Japanese battleship Nagato

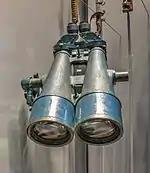
Binoculars from the "Nagato" on display at the National World War II Museum

When the ship was reconstructed in 1934–1936, the remaining torpedo tubes and the two forward 14 cm (-inch) guns were removed from the hull. The remaining 14 cm guns had their elevation increased to +35 degrees which increased their range to . An unknown number of license-built Hotchkiss M1929 machine gun in twin mounts were added. The maximum range of these guns was , but the effective range against aircraft was . The cyclic rate was adjustable between 425 and 475 rounds per minute, but the need to change 30-round magazines reduced the effective rate to 250 rounds per minute.